PowerCore SunCruiser

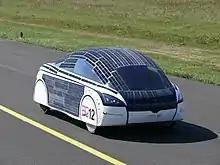
The 2009 BOcruiser prototype

The vehicle was specially built for the World Solar Challenge 2013 (WSC 2013), 6 October 2013 that took place in Australia. It started in the so-called "Cruiser-class", which, according to a progenitor model from Bochum - BOcruiser. This class segment emphasised the practicality of the vehicle as a daily commute with the development of solar energy in the focus. For the first time, a solar car from Bochum crossed the goal of 3,000 km without a glitch through the Australian Outback, and was at the end, world vice-champion. The University of Bochum reported the WSC 2013 race participation in a journal.